Action (comics)

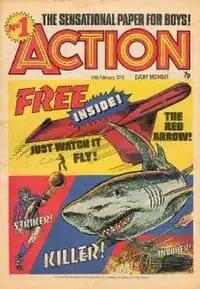
The cover to the first issue of "Action", cover-dated 14 February 1976

Backed by a television advertising campaign the first issue sold 250,000 copies – a sizeable figure at the time. As was standard for the industry figures soon dropped to a respectable range of 160,000 to 170,000. However, instead of dropping further they stabilised and then actually started to increase as word-of-mouth spread, and IPC's post room was swamped by reader's letters. Having learnt of "Action", IPC's rival DC Thomson brought out "Bullet" in response; however, produced by the same hands as "Victor", "Hornet" and "Hotspur" it failed to make much of an impression. In the early days of the comic, Mills was very hands-on, rewriting many of the scripts himself.